XHEPR-FM

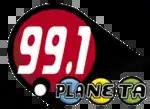
Planeta 99.1 logo used from 2015-2018 and in June and early July 2019

XHEPR's concession was awarded to Javier Moreno Valle, a Mexican businessman and founder of Mexico City television station XHTVM-TV, on September 30, 1994.